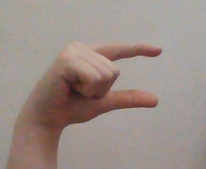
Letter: dal